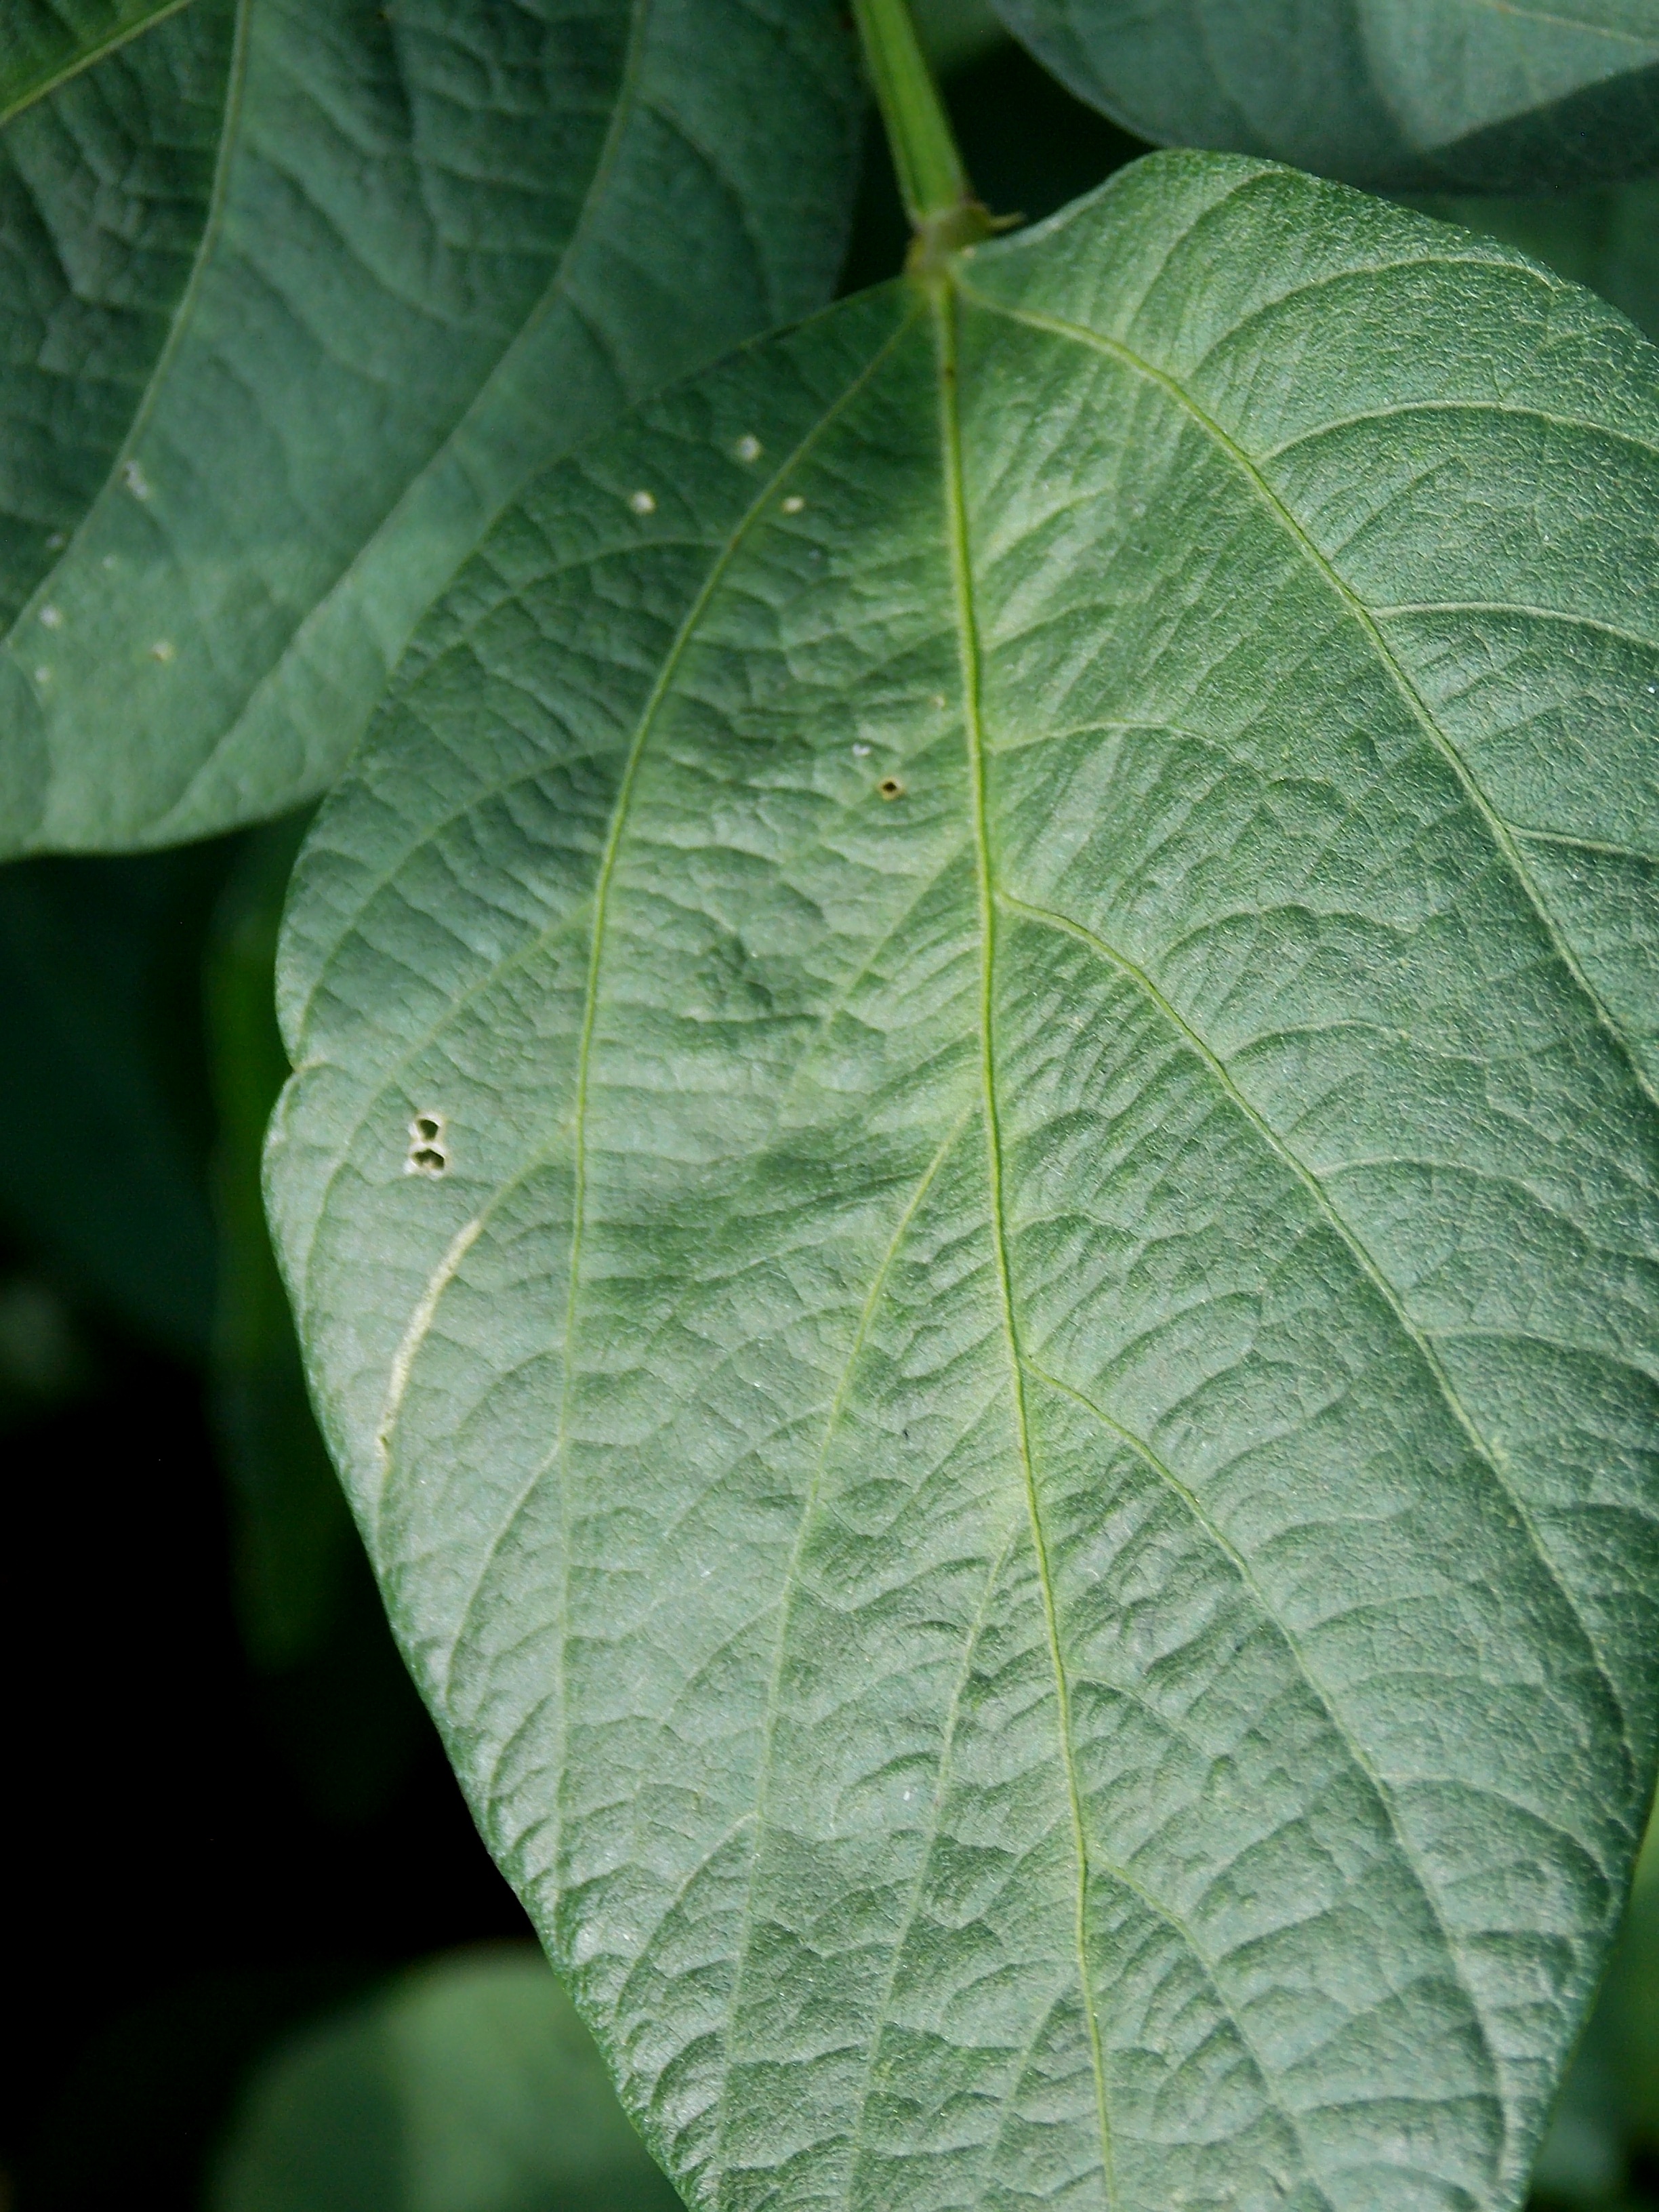
Label: Disease